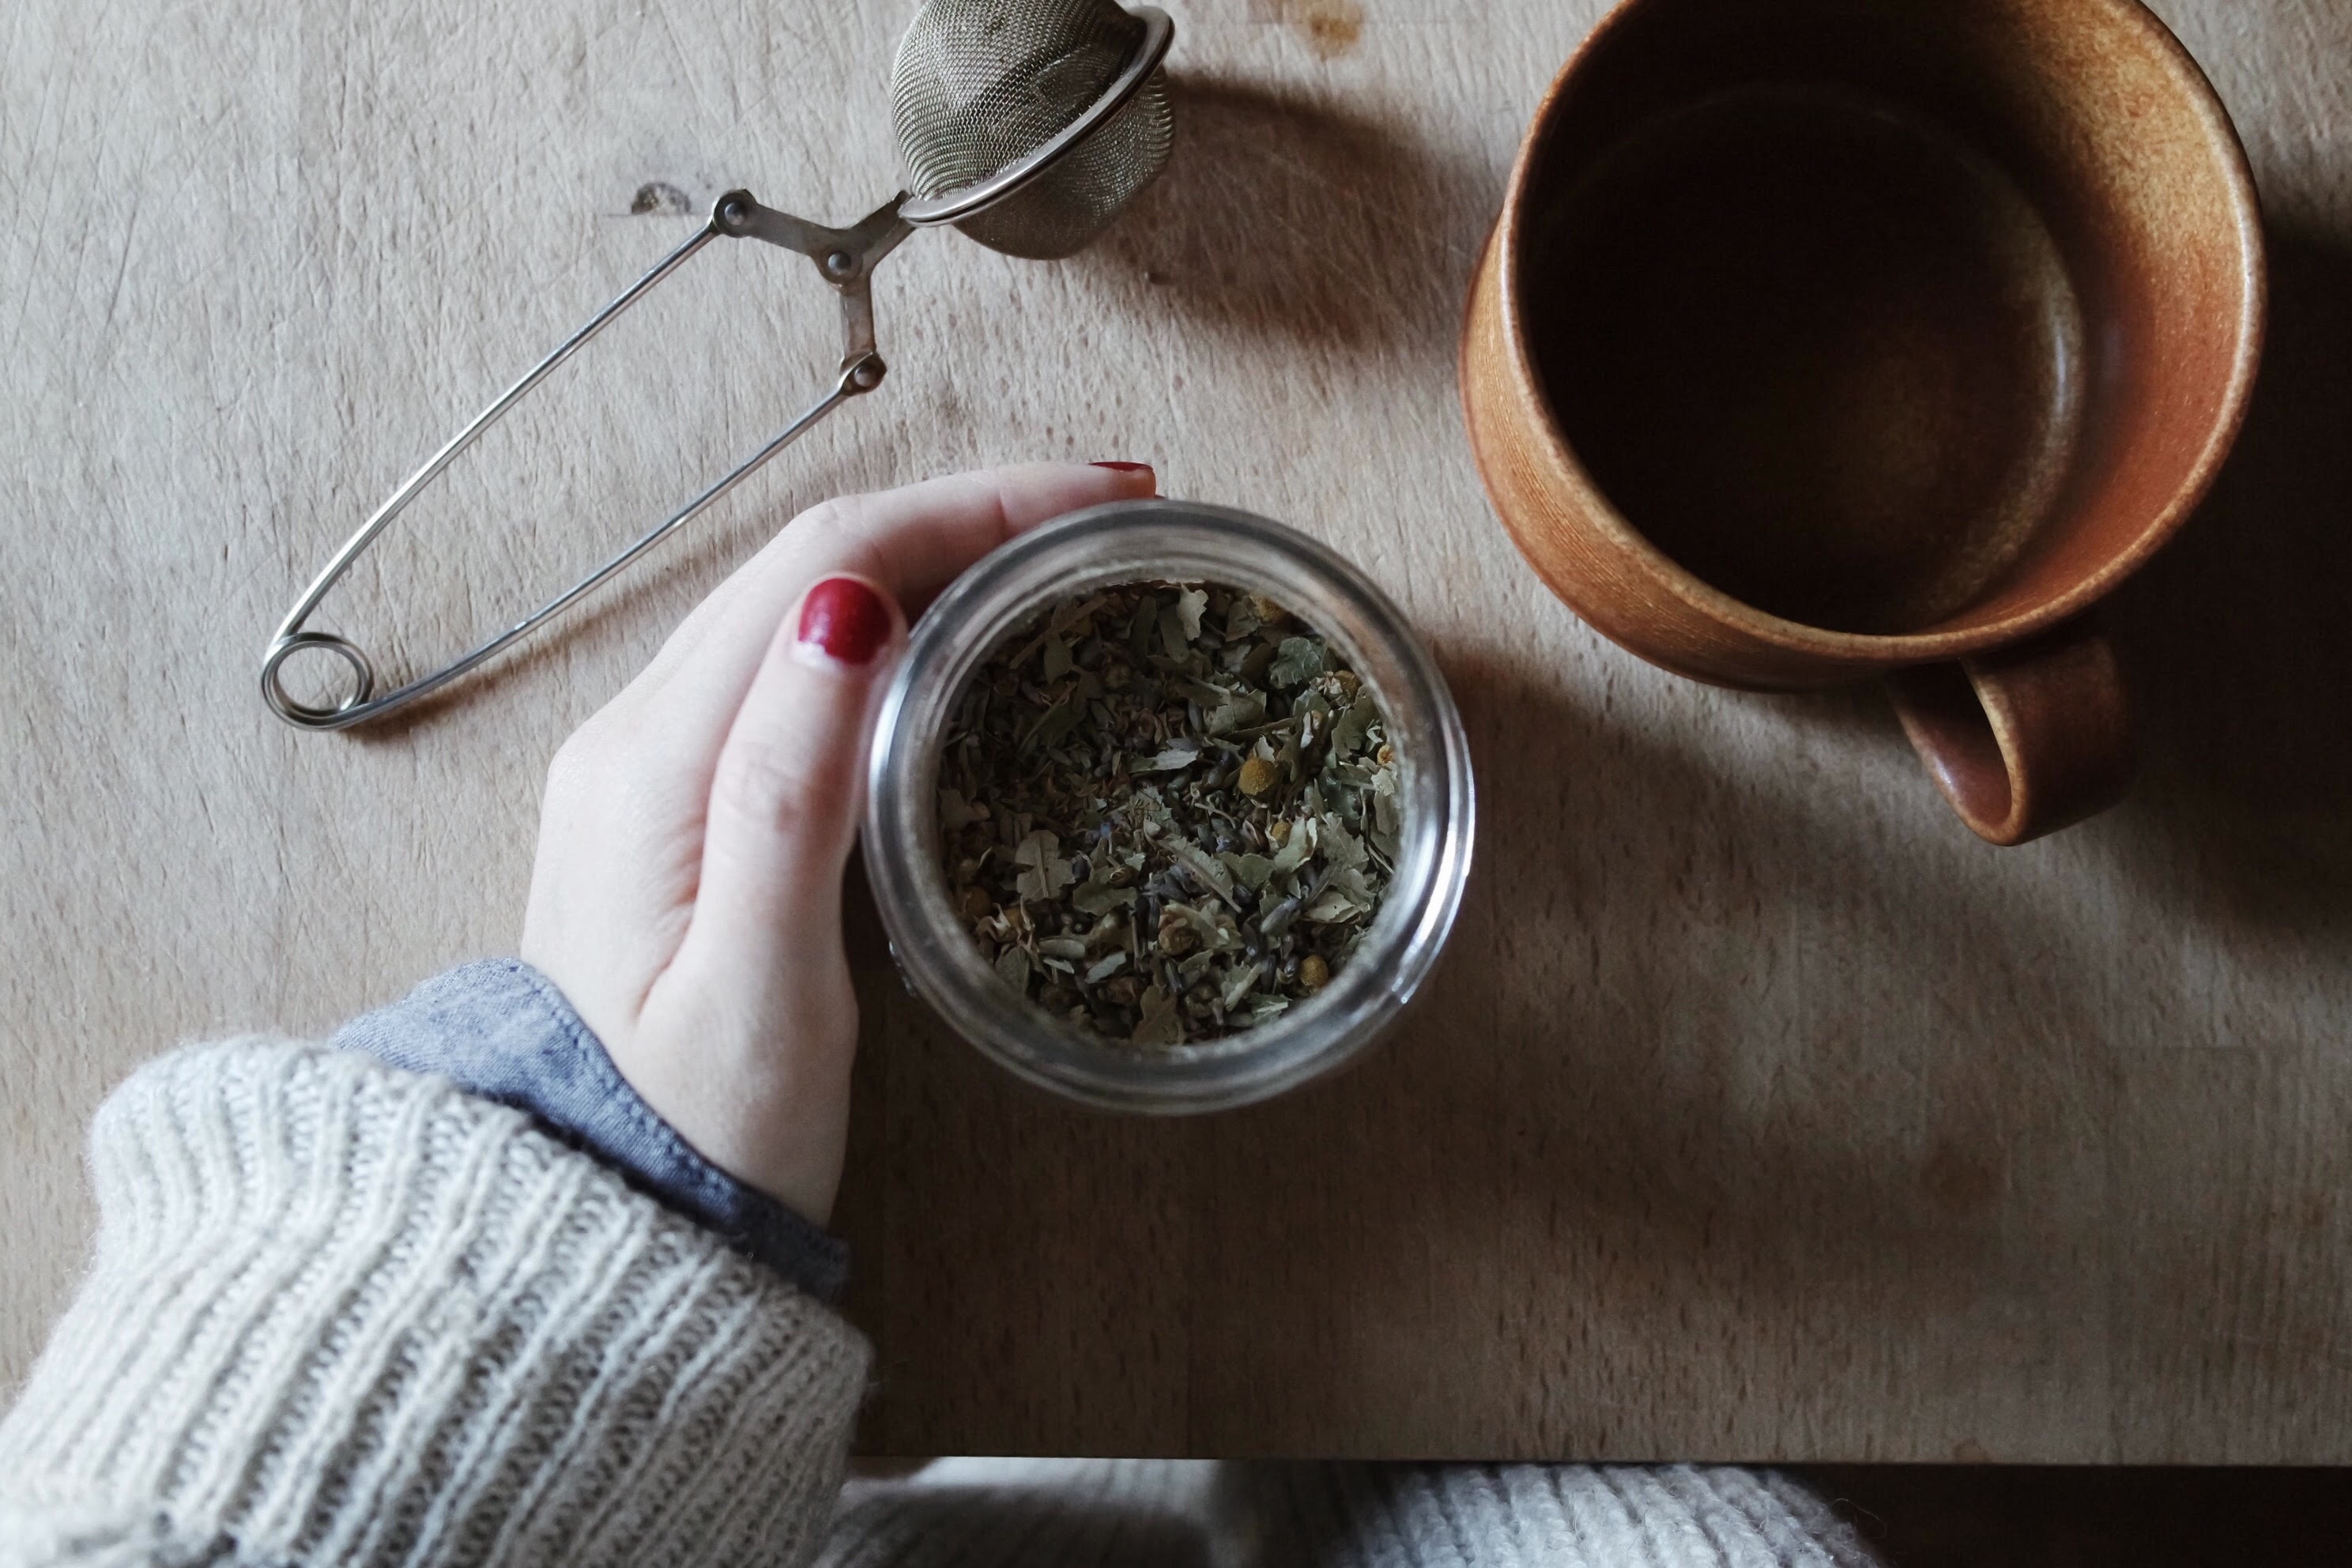
hand, drink, flavor